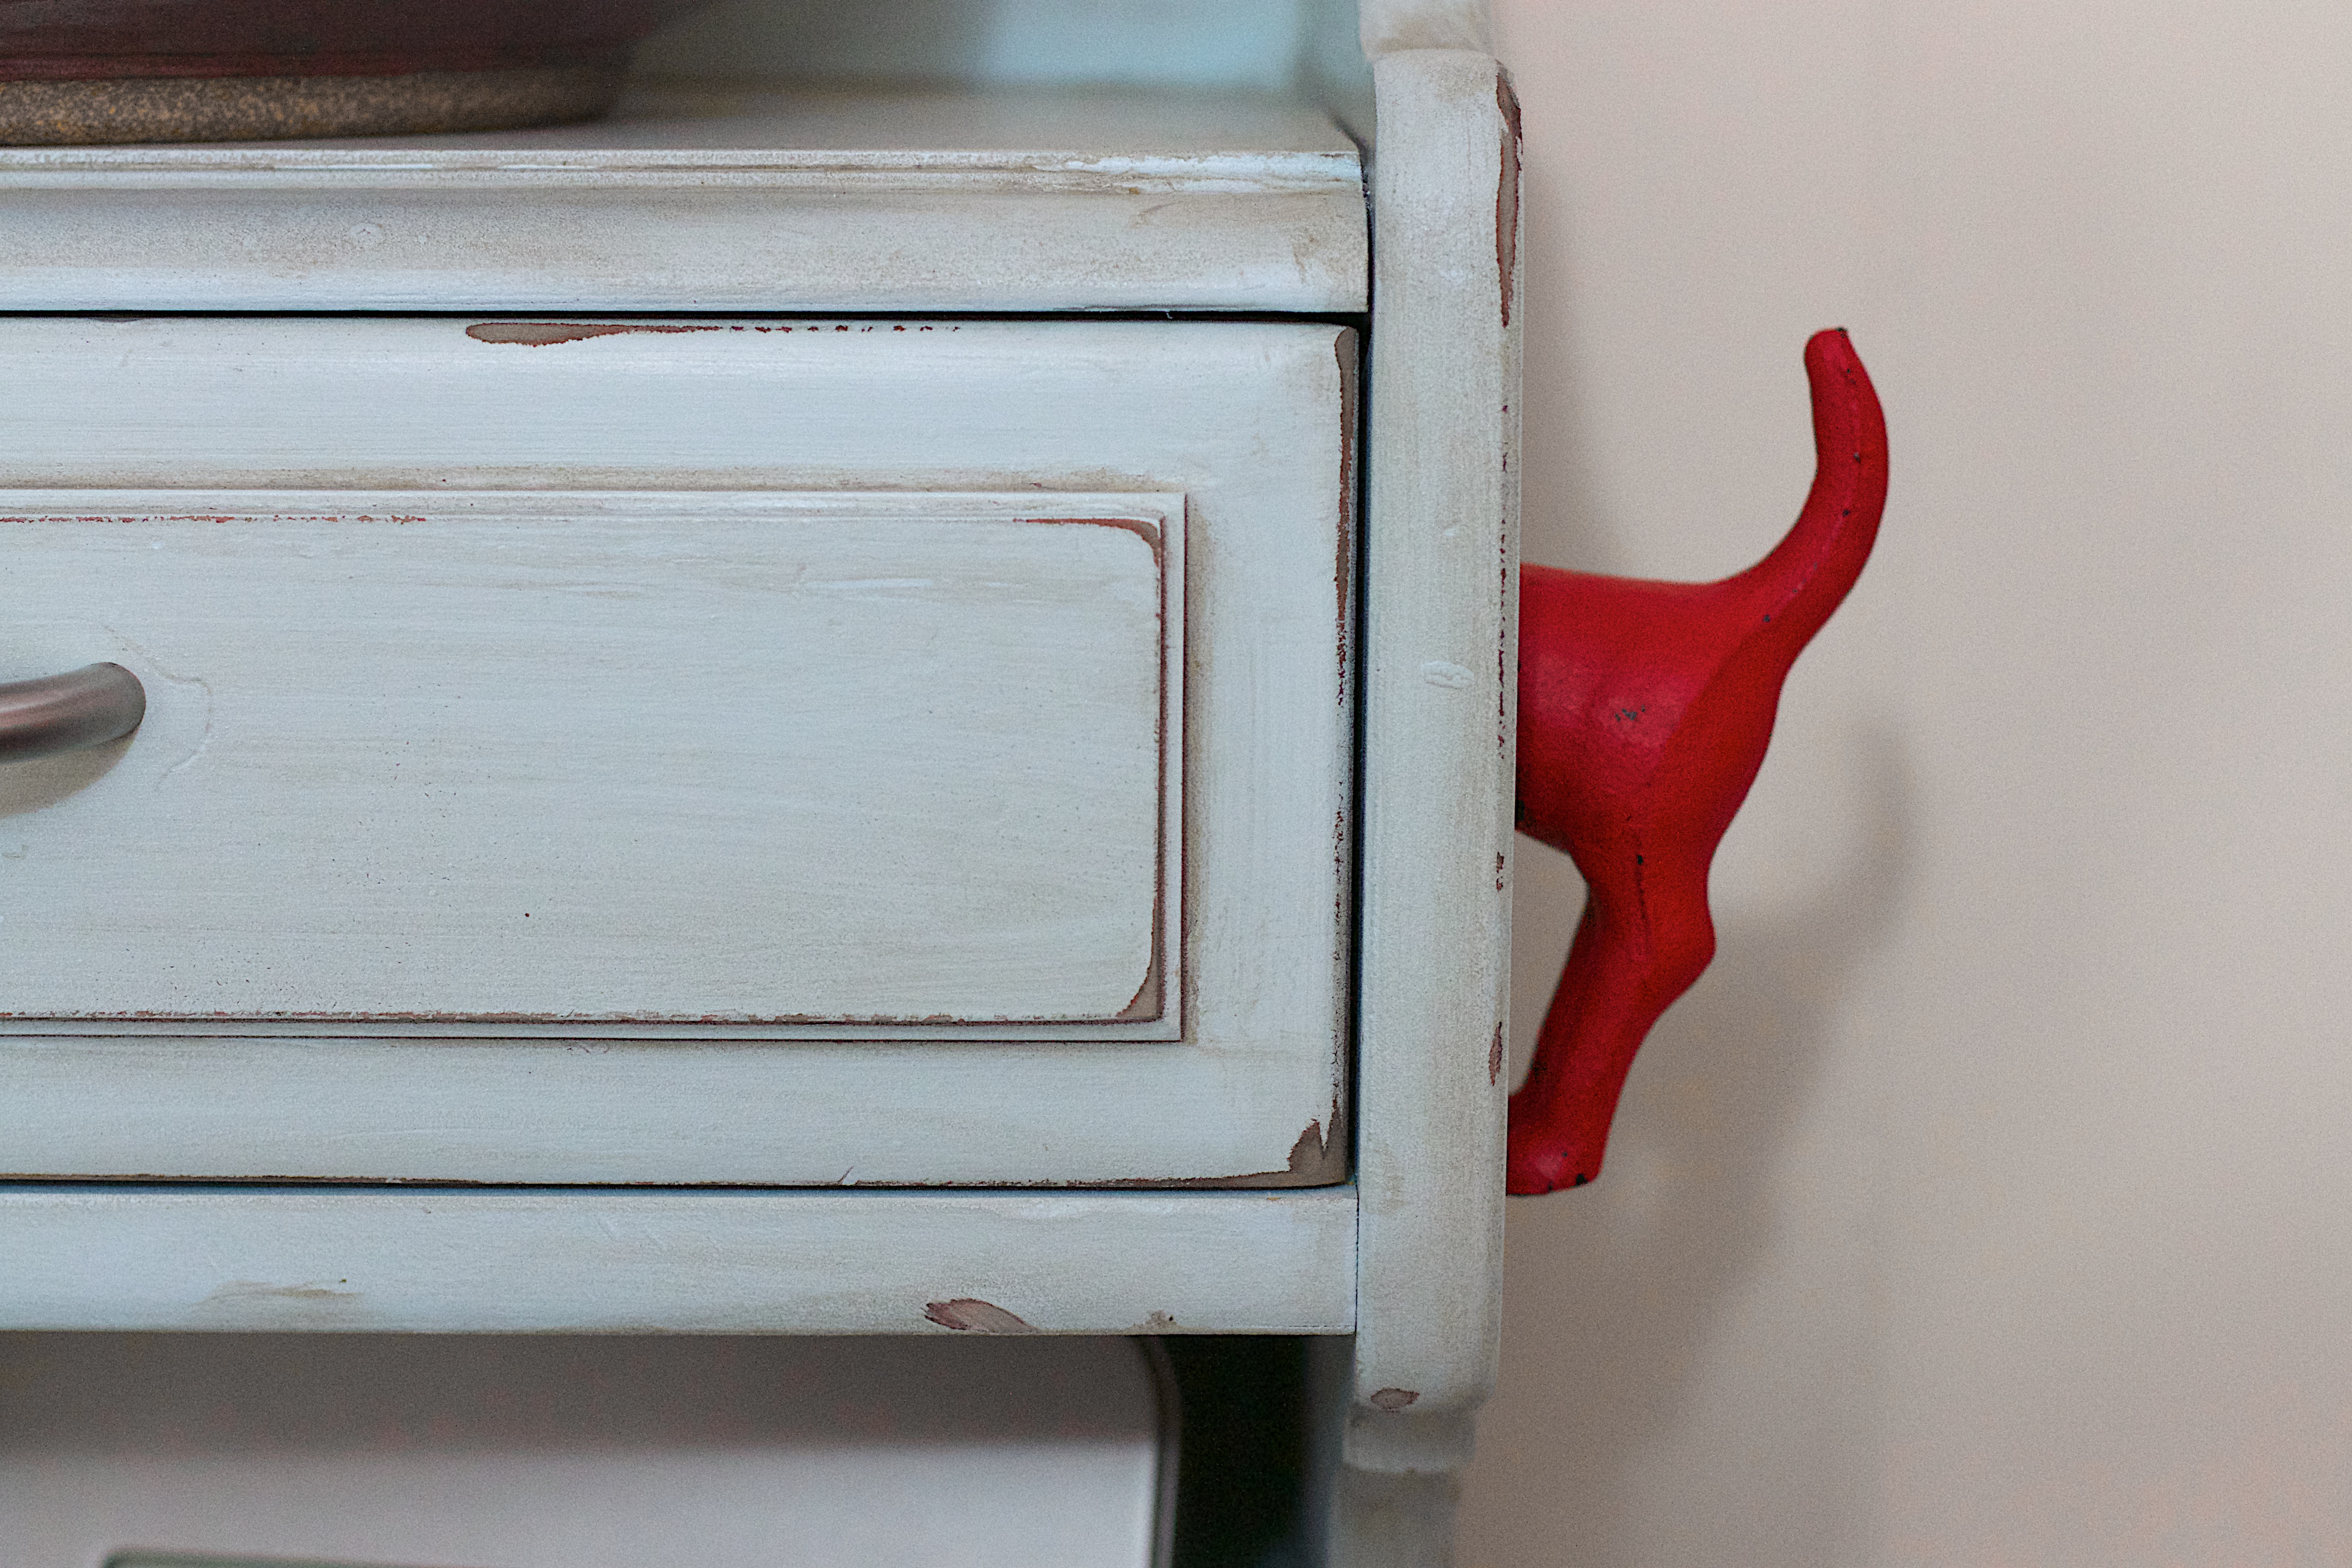
wood, shelf, furniture, drawer, product, chest of drawers